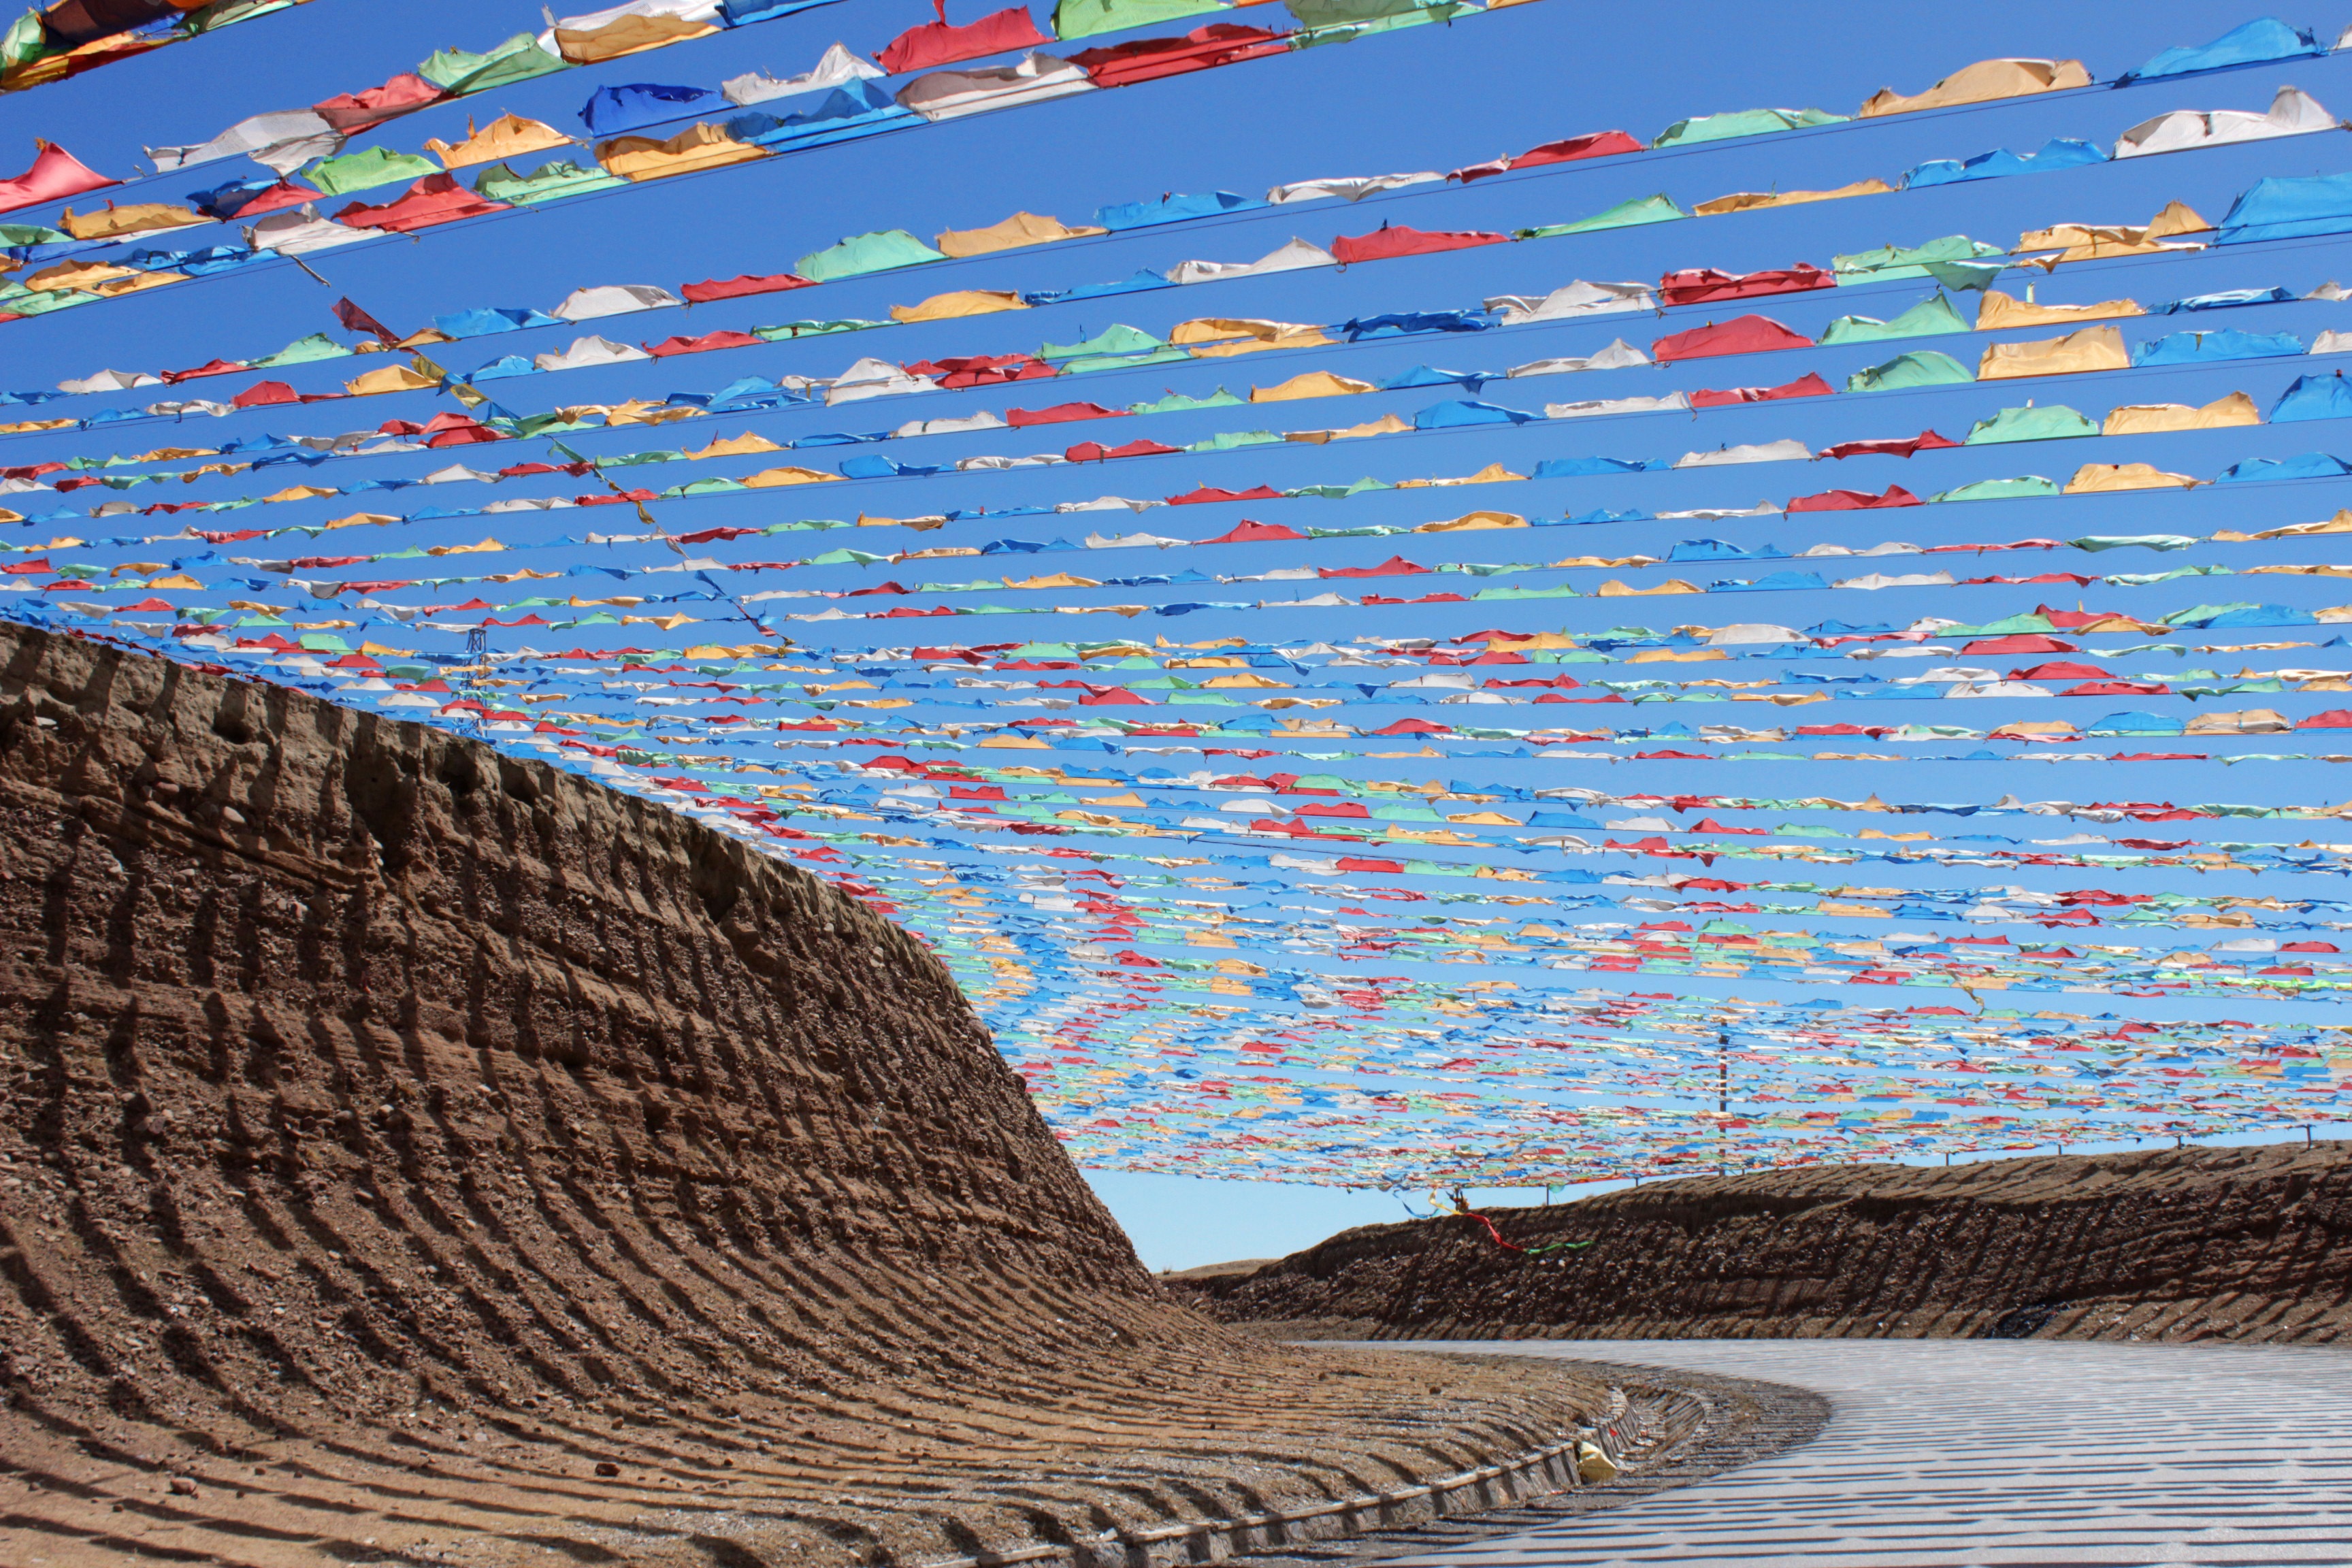
sea, sand, walkway, toy, art, ecosystem, the atmosphere, the scenery, qinghai, prayer flags, biome, natural environment